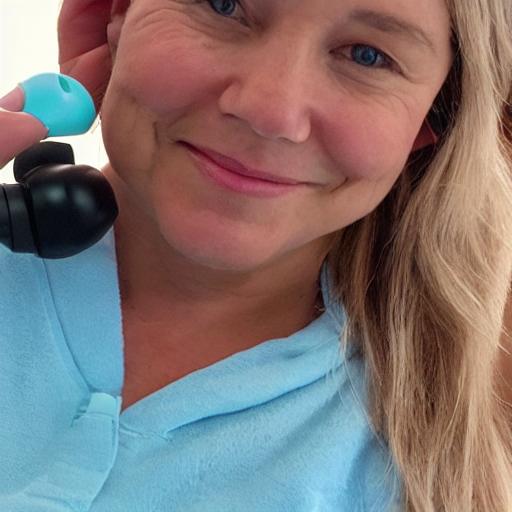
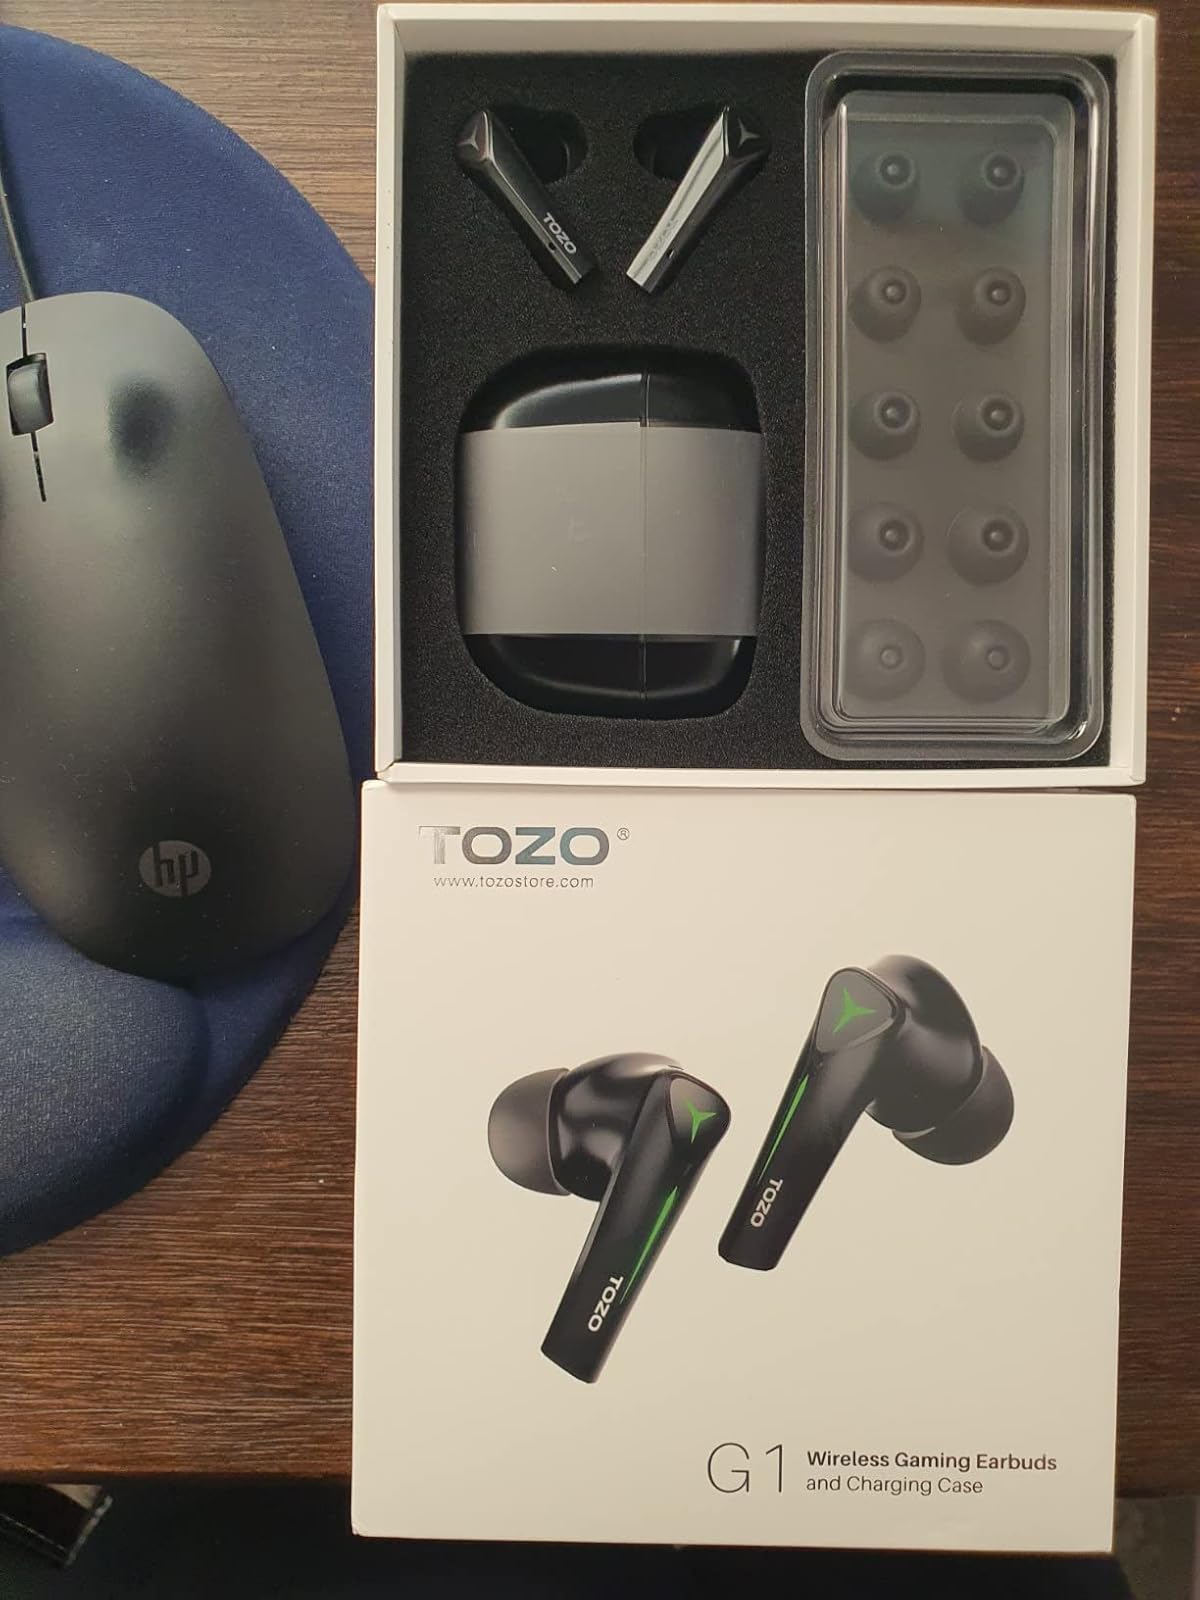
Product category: earbuds
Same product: no